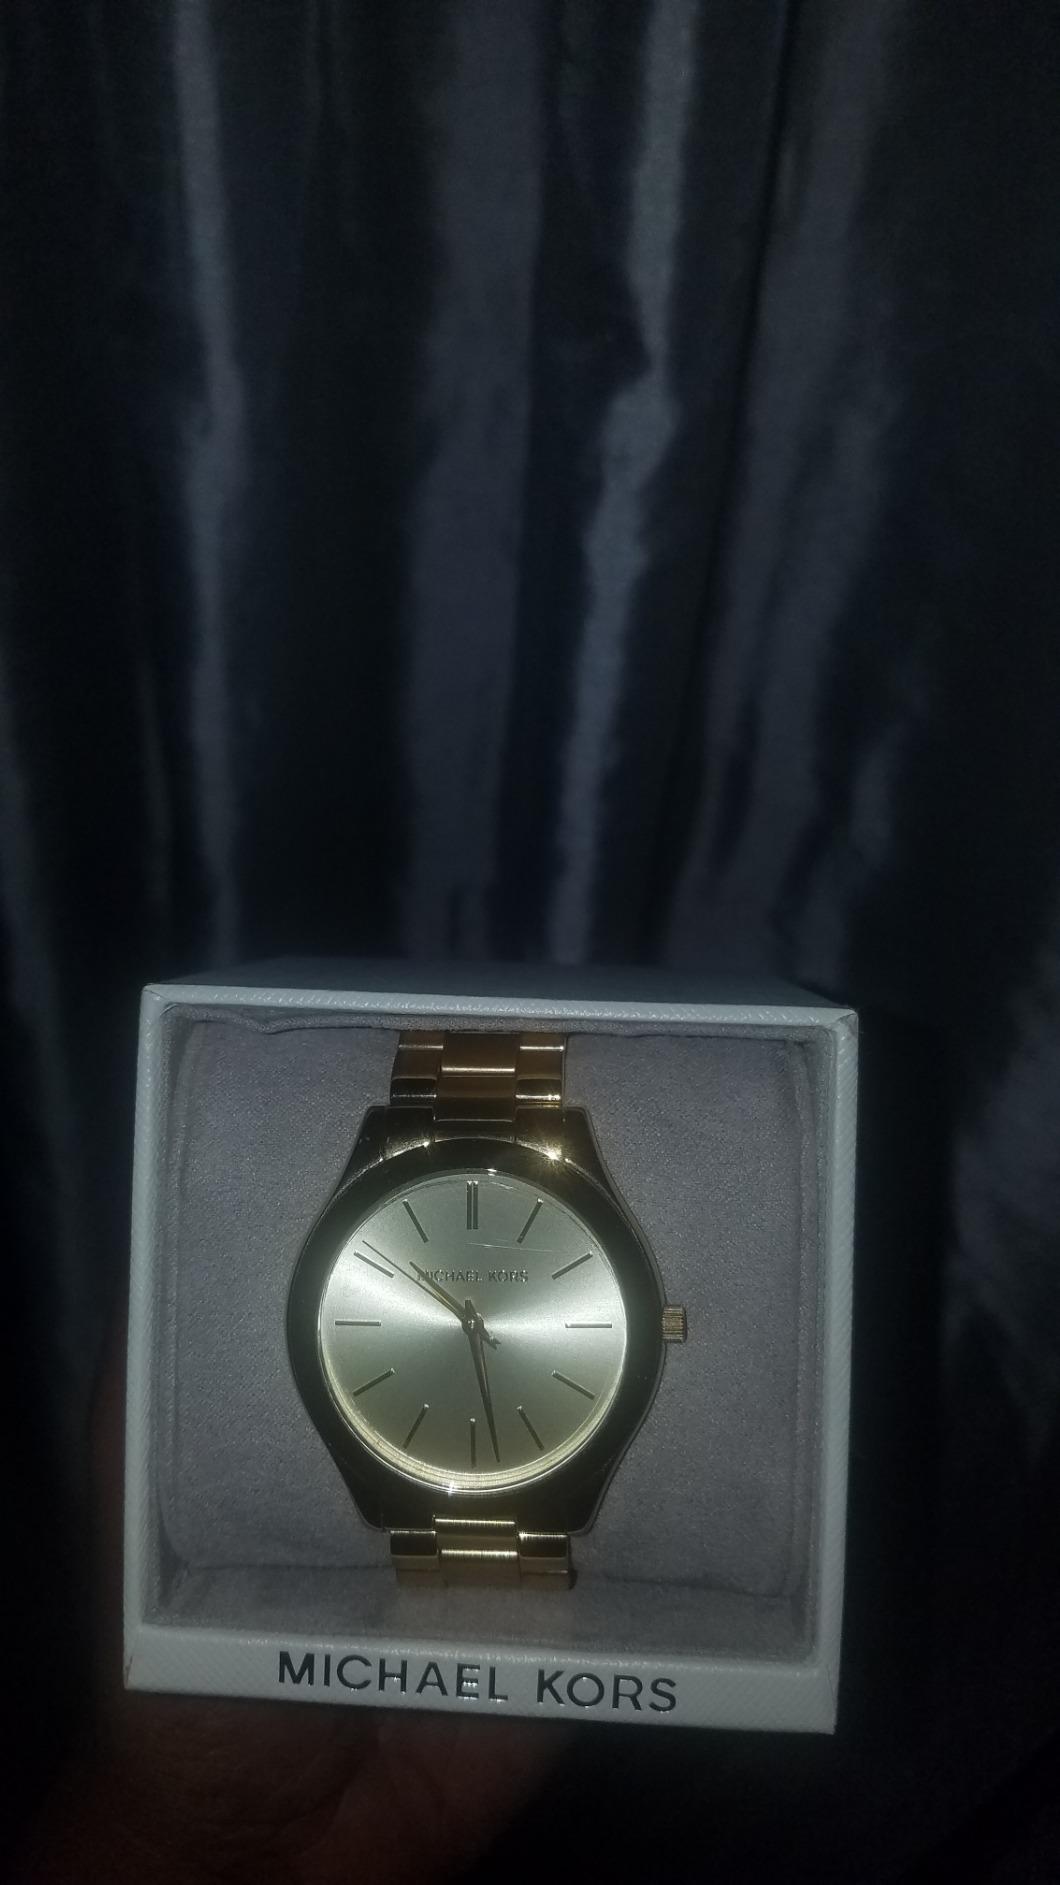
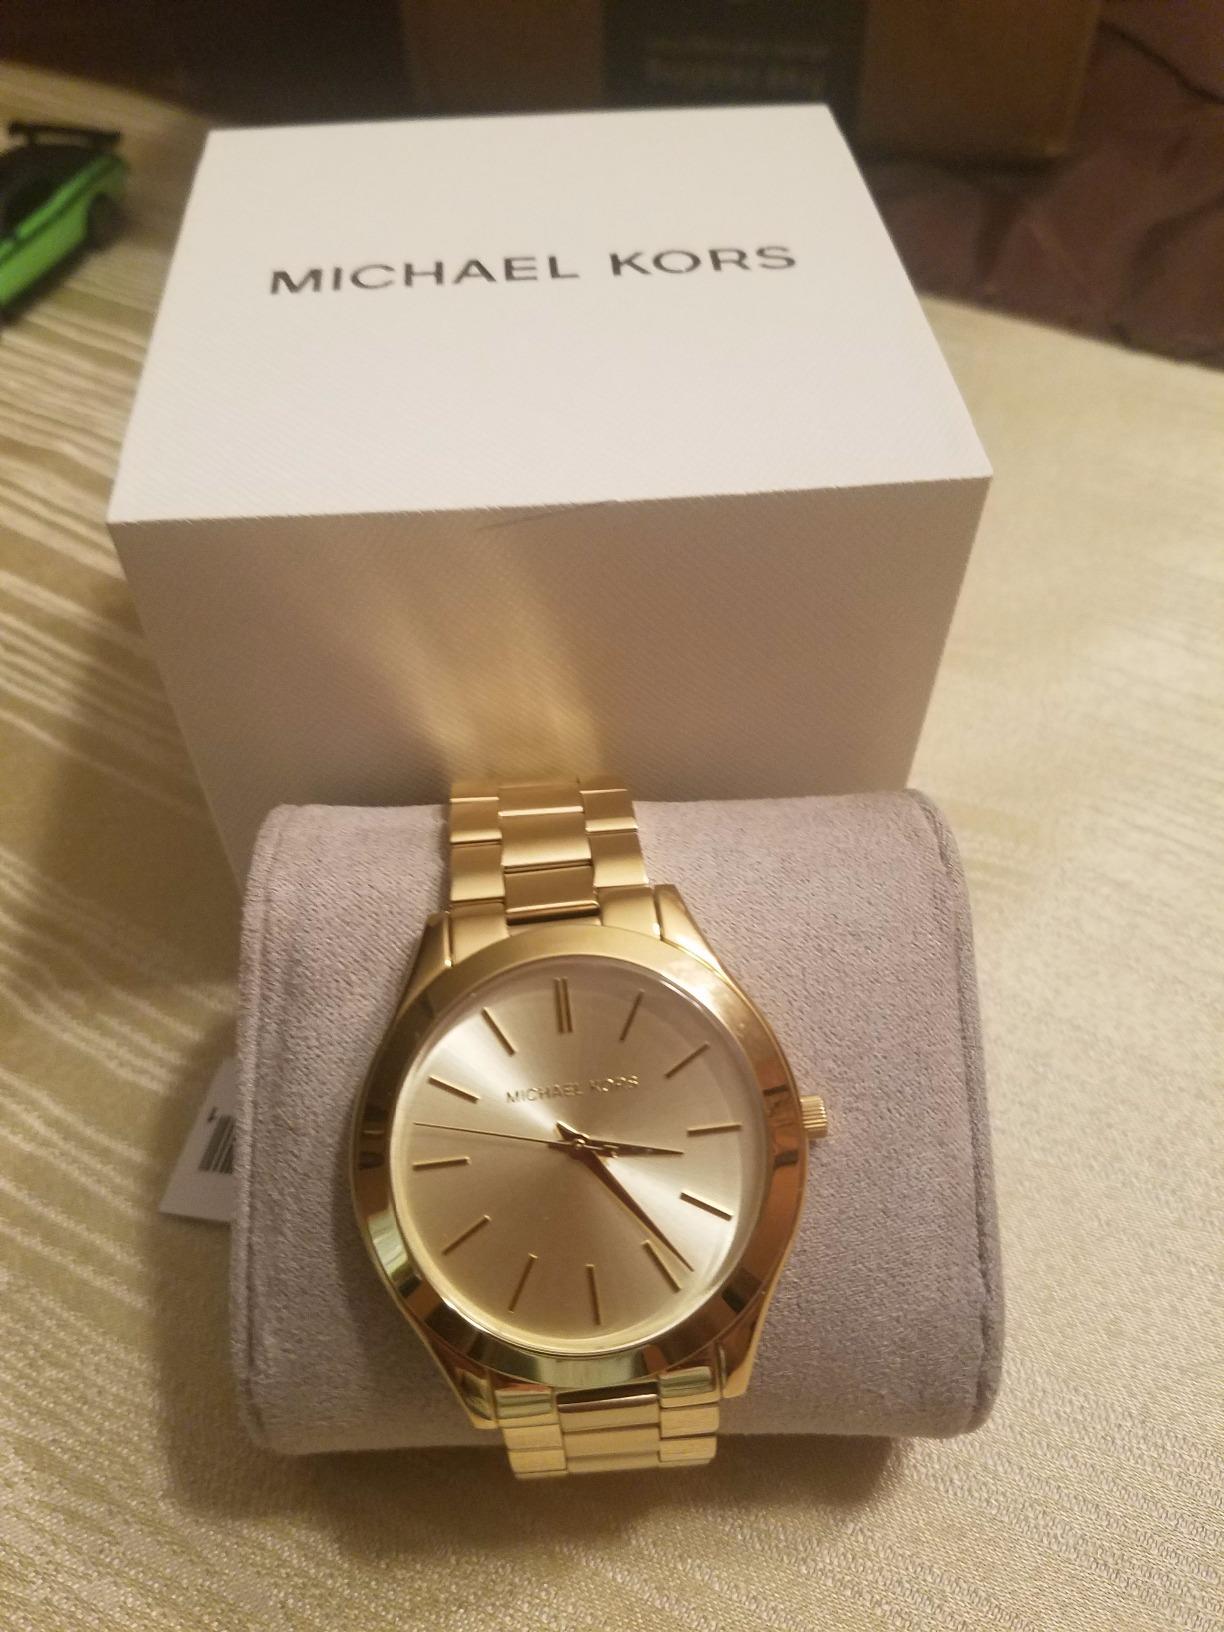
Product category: accessories_watch
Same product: yes